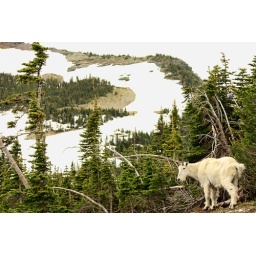
An old goat looks out over Glacier National park, near hidden lake